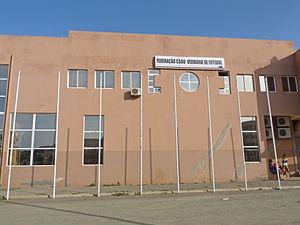
Praia (île de Santiago, Cap-Vert)
La Fédération du Cap-Vert de football est une association regroupant les clubs de football du Cap-Vert et organisant les compétitions nationales et les matchs internationaux de la sélection du Cap-Vert.